Bachwürfel

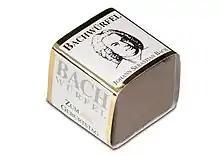
Bachwürfel, wrapped individually

The Bachwürfel (English: Bach-Cube) is an Austrian confectionery created in 1985 on the occasion of the composer Johann Sebastian Bach's tercentenary by Salzburg confectioner Norbert Fürst.